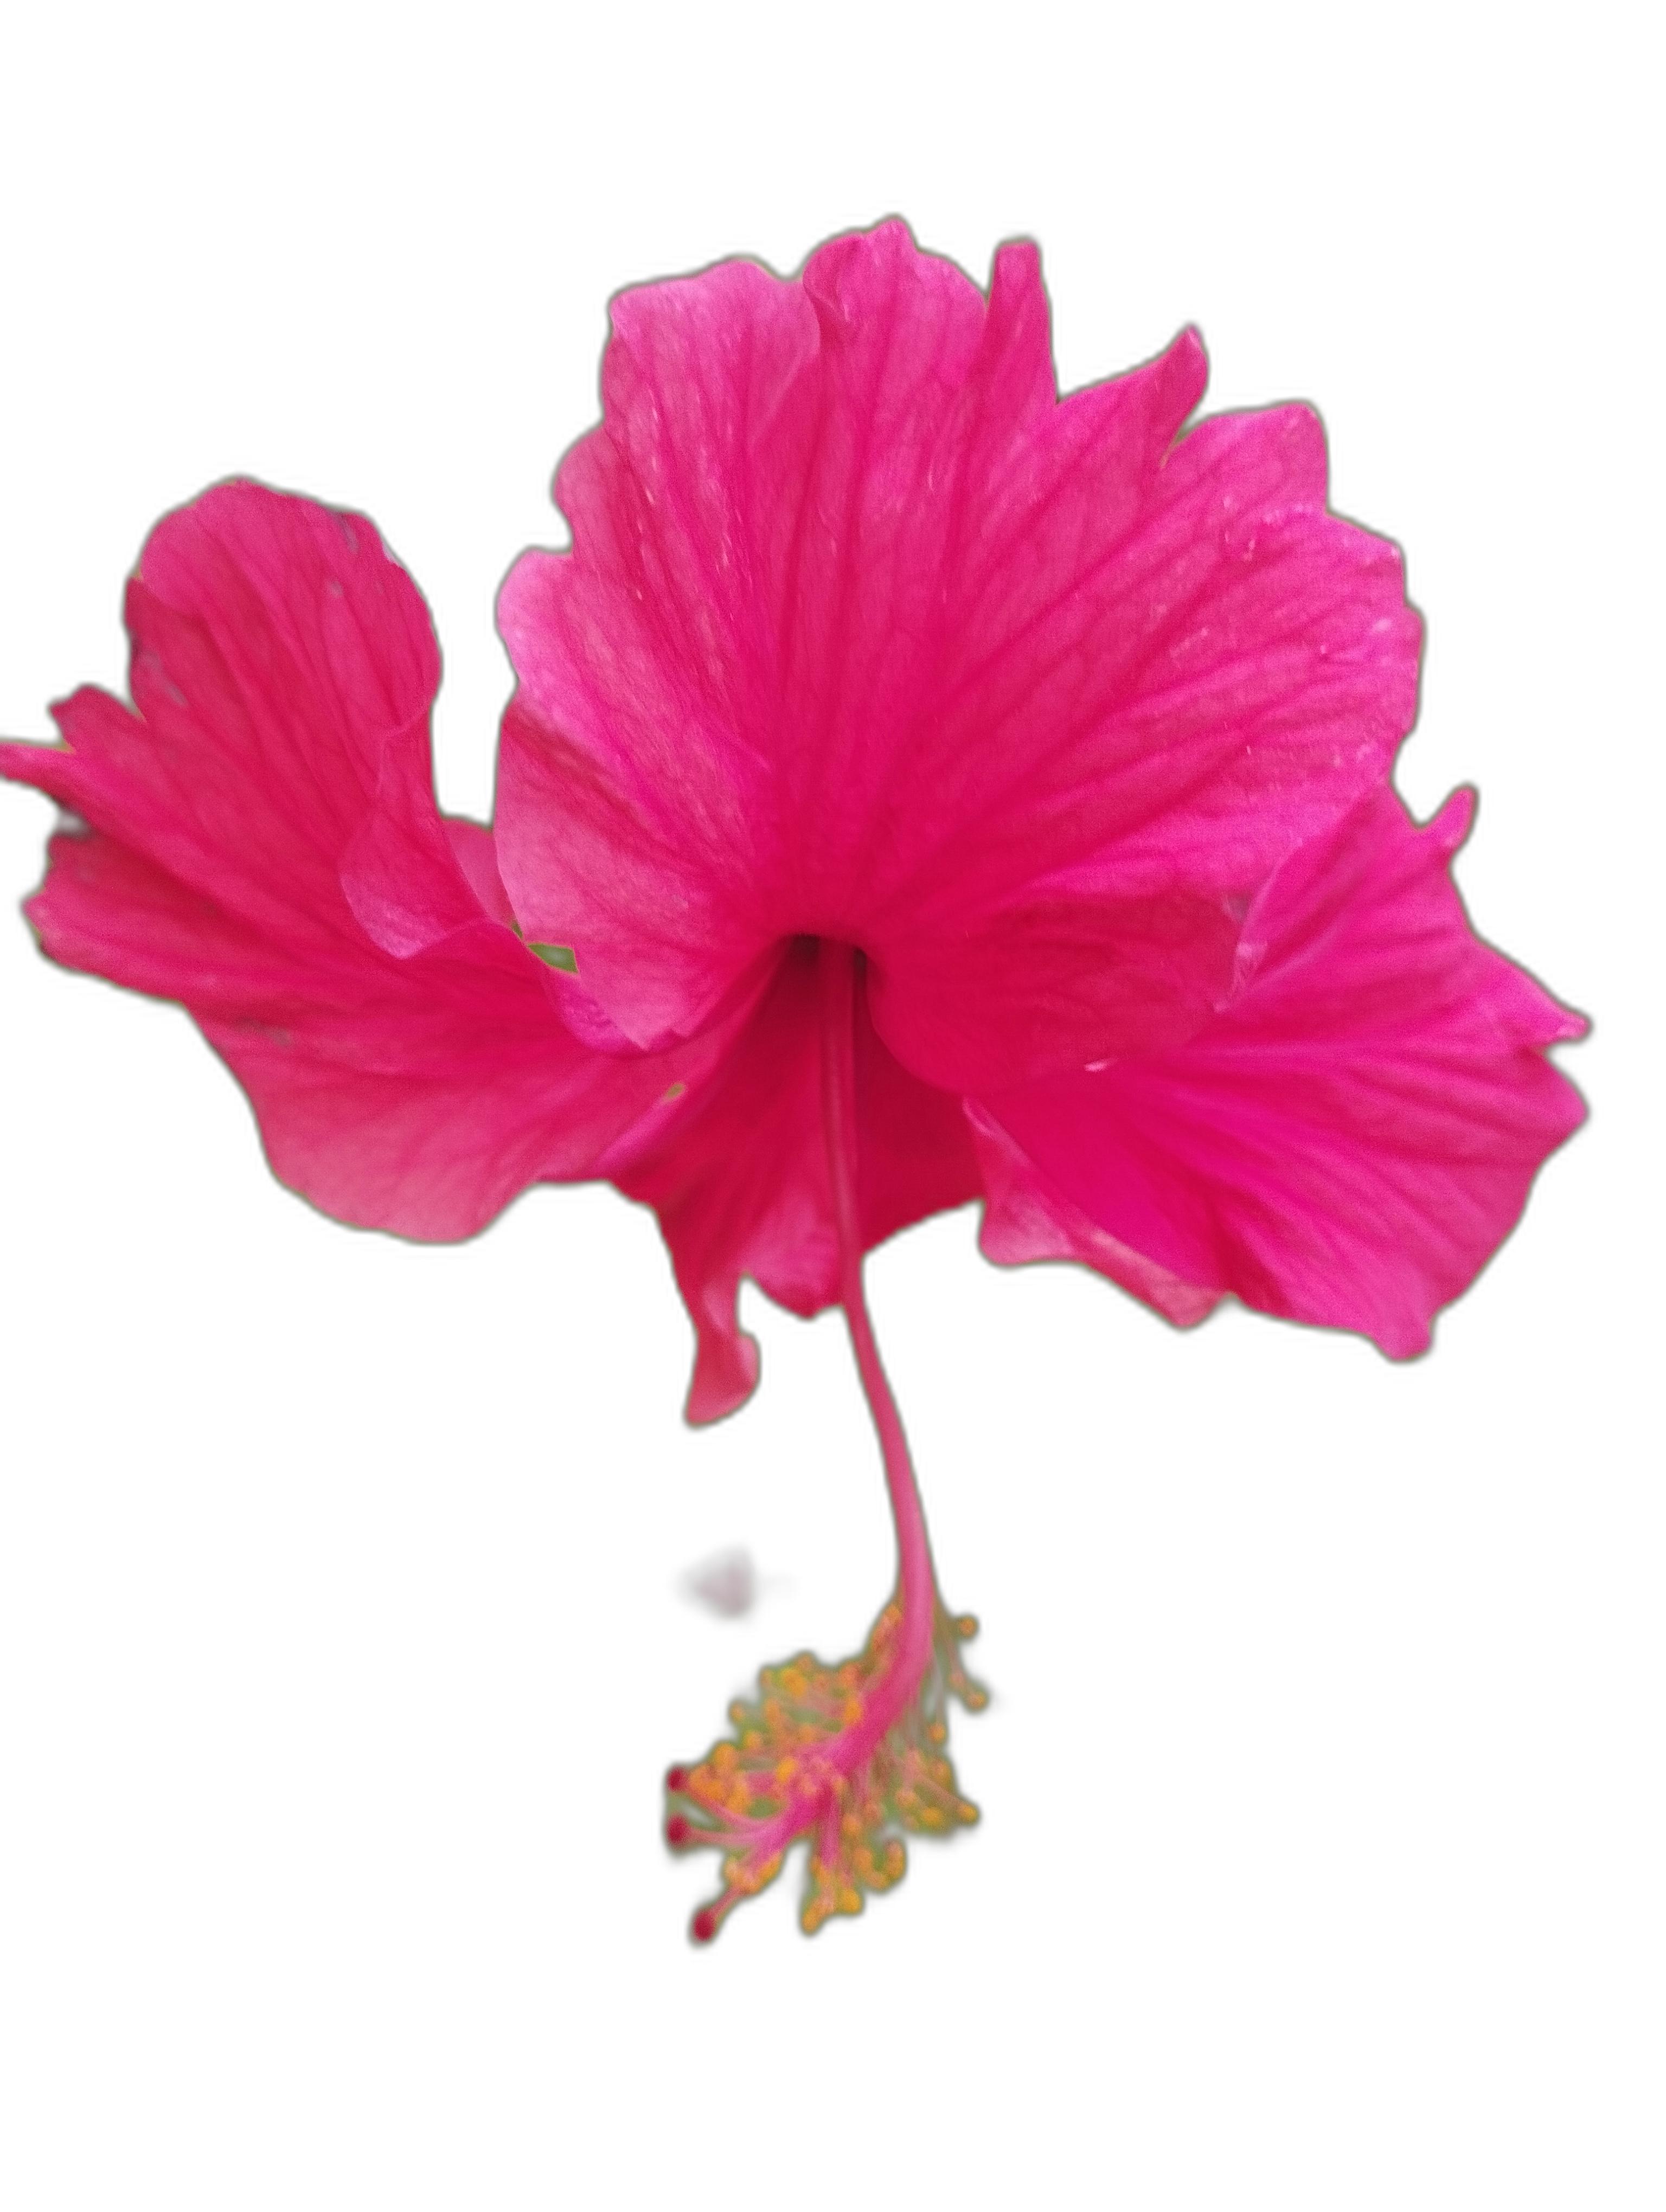
Label: Hibiscus